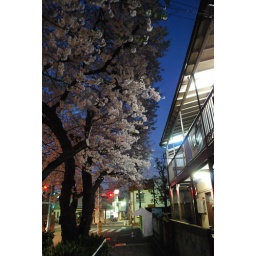
a hill lined with cherry trees, near the Tama river